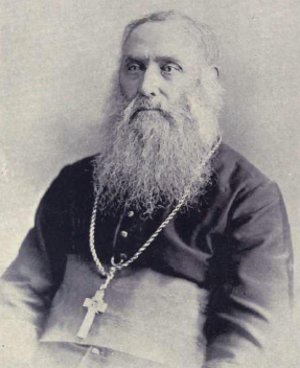
Pierre-Paul Durieu, né le 4 décembre 1830 à Saint-Pal-de-Mons en France et mort le 1ᵉʳ juin 1899 en Colombie-Britannique, est un missionnaire catholique des Oblats de Marie-Immaculée et évêque de l'archidiocèse de Vancouver.